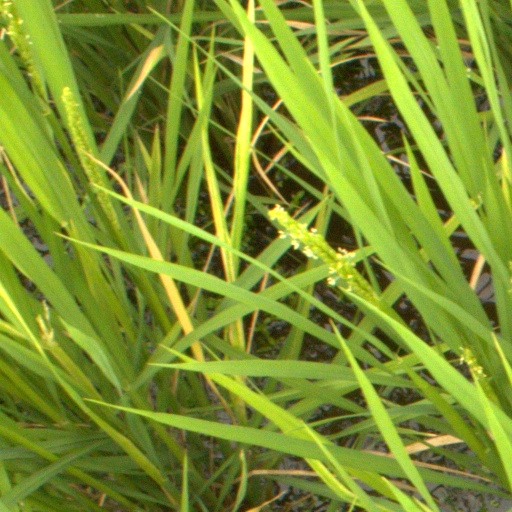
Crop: rice